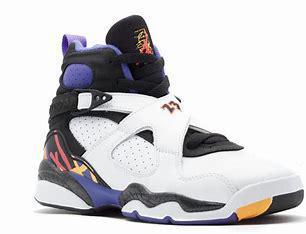
Brand: Jordan
Model: 8 Retro